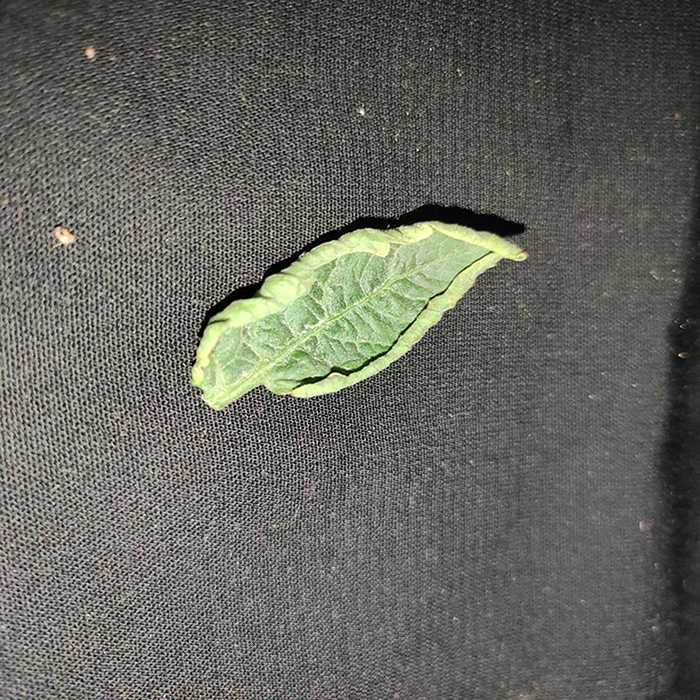
Plant: Tomato
Label: Tomato leaf curl virus